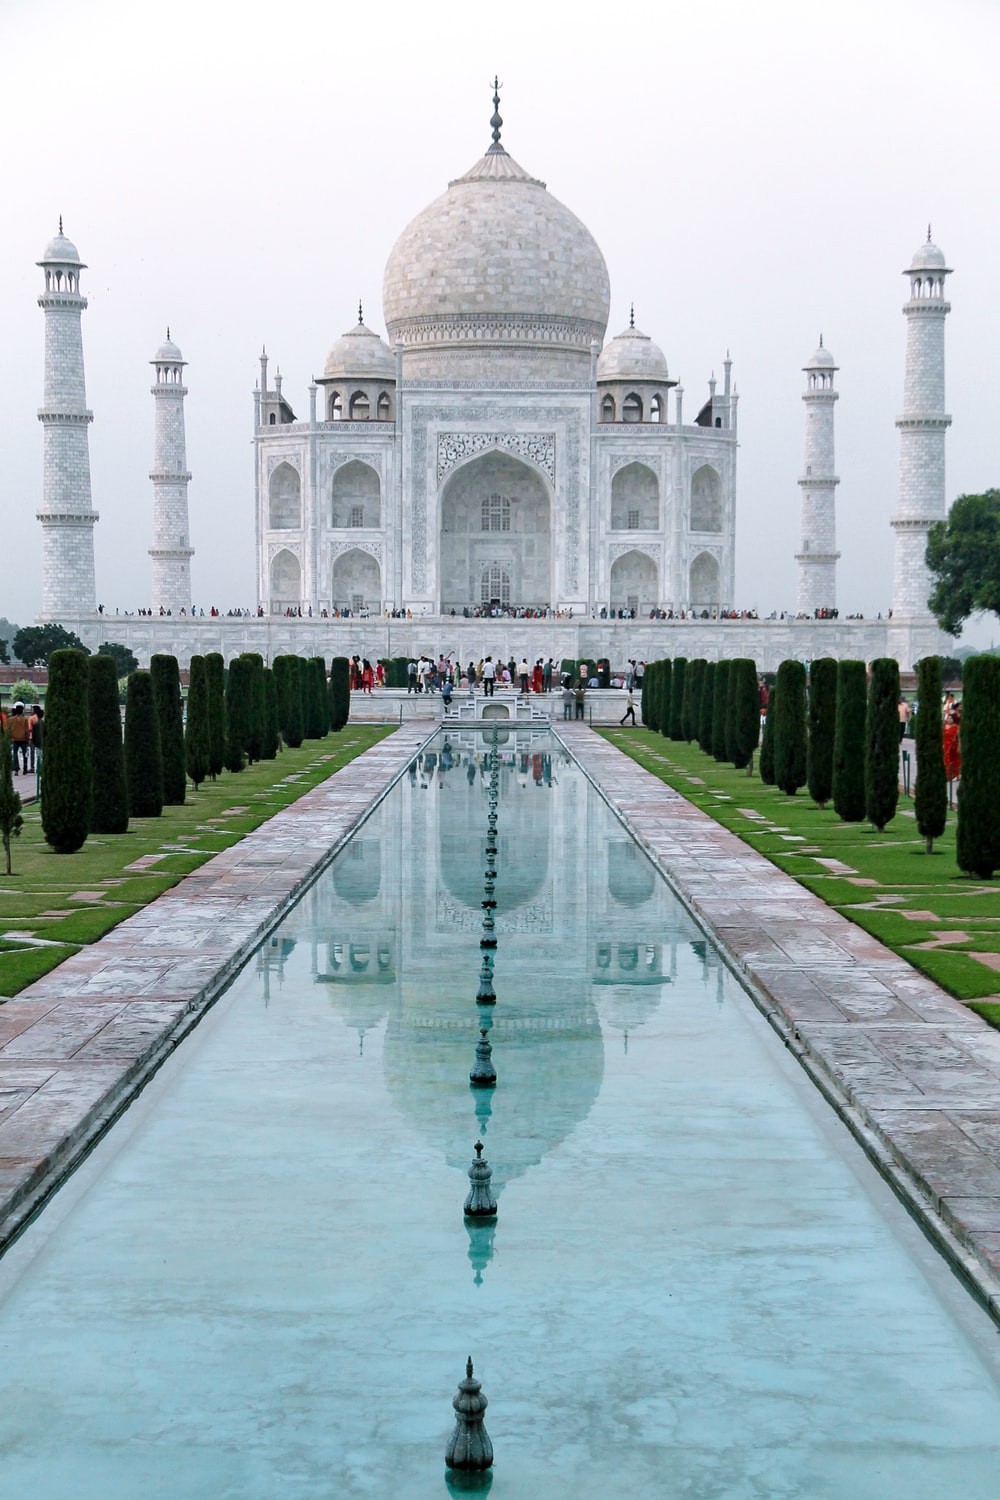
Landmark: Taj Mahal